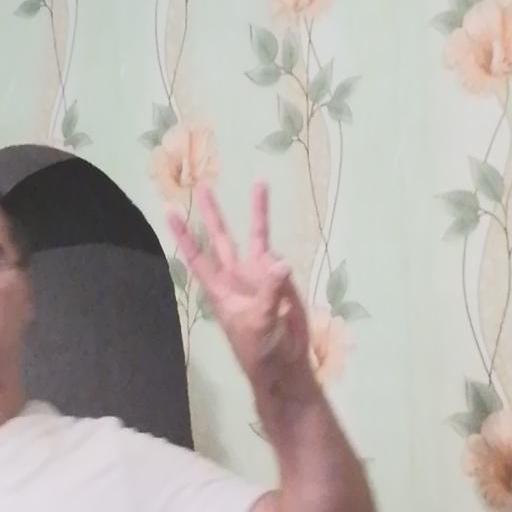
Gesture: three